Laid-Back Camp (TV series)

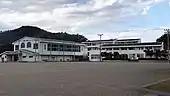
Shimobe Elementary and Middle School in Minobu, Yamanashi

Filming began in seven campsites that were used as inspiration for the settings in the manga series after obtaining a permit from the Home of Mt. Fuji Yamanashi Film Commission. The former Shimobe Elementary and Middle School in Minobu, Yamanashi was used as the filming location for Motosu High School, the fictional school where the characters of the series attend.